Bohemian Symphony Orchestra Prague

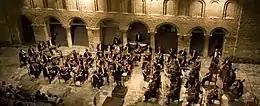
Bohemian Symphony Orchestra Prague

Bohemian Symphony Orchestra Prague is an orchestra based in Prague, Czech Republic. It was founded in 2000 by its chief conductor Martin Šanda and its basic formation consists of 70 musicians. Other conductors are David Lukáš and Martin Peschík.